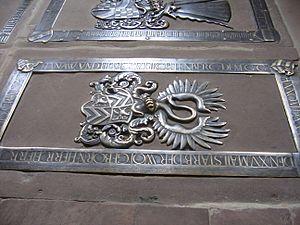
Philippe III de Hanau-Lichtenberg, né le 18 octobre 1482 et mort le 15 mai 1538 à Bouxwiller en Alsace, règne comme comte sur le territoire du Hanau-Lichtenberg de 1504 à 1538. Son règne est marqué par les violences de la Guerre des Paysans de 1525.
L'église Saint-Nicolas de Babenhausen est un lieu dévolu au culte luthérien depuis 1545. La ville de Babenhausen est située en Hesse non loin de la ville de Hanau. Les origines de cet édifice de style gothique remontent au Moyen Âge mais de nombreux réaménagements se sont succédé au cours des siècles. Les dépouilles mortelles des trois premiers comtes de Hanau-Lichtenberg reposent dans la crypte mais leur souvenir est rappelé dans le chœur par d'imposantes dalles funéraires en grès.